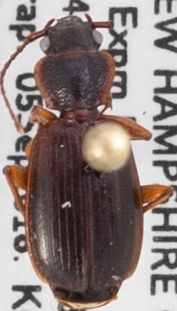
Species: Cymindis cribricollis
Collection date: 2018-09-05
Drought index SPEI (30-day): -0.674
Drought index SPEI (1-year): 0.216
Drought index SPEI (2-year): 0.47